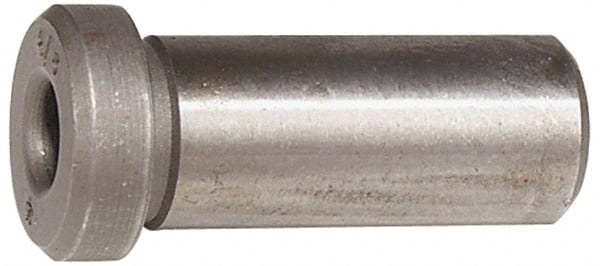
Boneham - Type H, No. 5 Inside Diam, Head, Press Fit Drill Bushing
Brand: Boneham
Item #: 03334737 Brand: Boneham Model #: HT244GH Features and Benefits Head Press Fit Product Specifications Bushing Industry Code H Inside Diameter (Wire) #5 Inside Diameter (Decimal Inch) 0.2055 Body Outside Diameter (Inch) 3/8 Length Under Head (Inch) 1/4 Renewable Bushing No Installation Method Press-Fit Head or Headless Head Head Outside Diameter (Inch) 1/2 Head Height (Inch) 3/32 Bushing Material Steel Counterbored No Inside Diameter Tolerance (Decimal Inch) +0.0001 to +0.0004
Category: Hardware > Tool Accessories > Drill & Screwdriver Accessories > Drill Stands & Guides